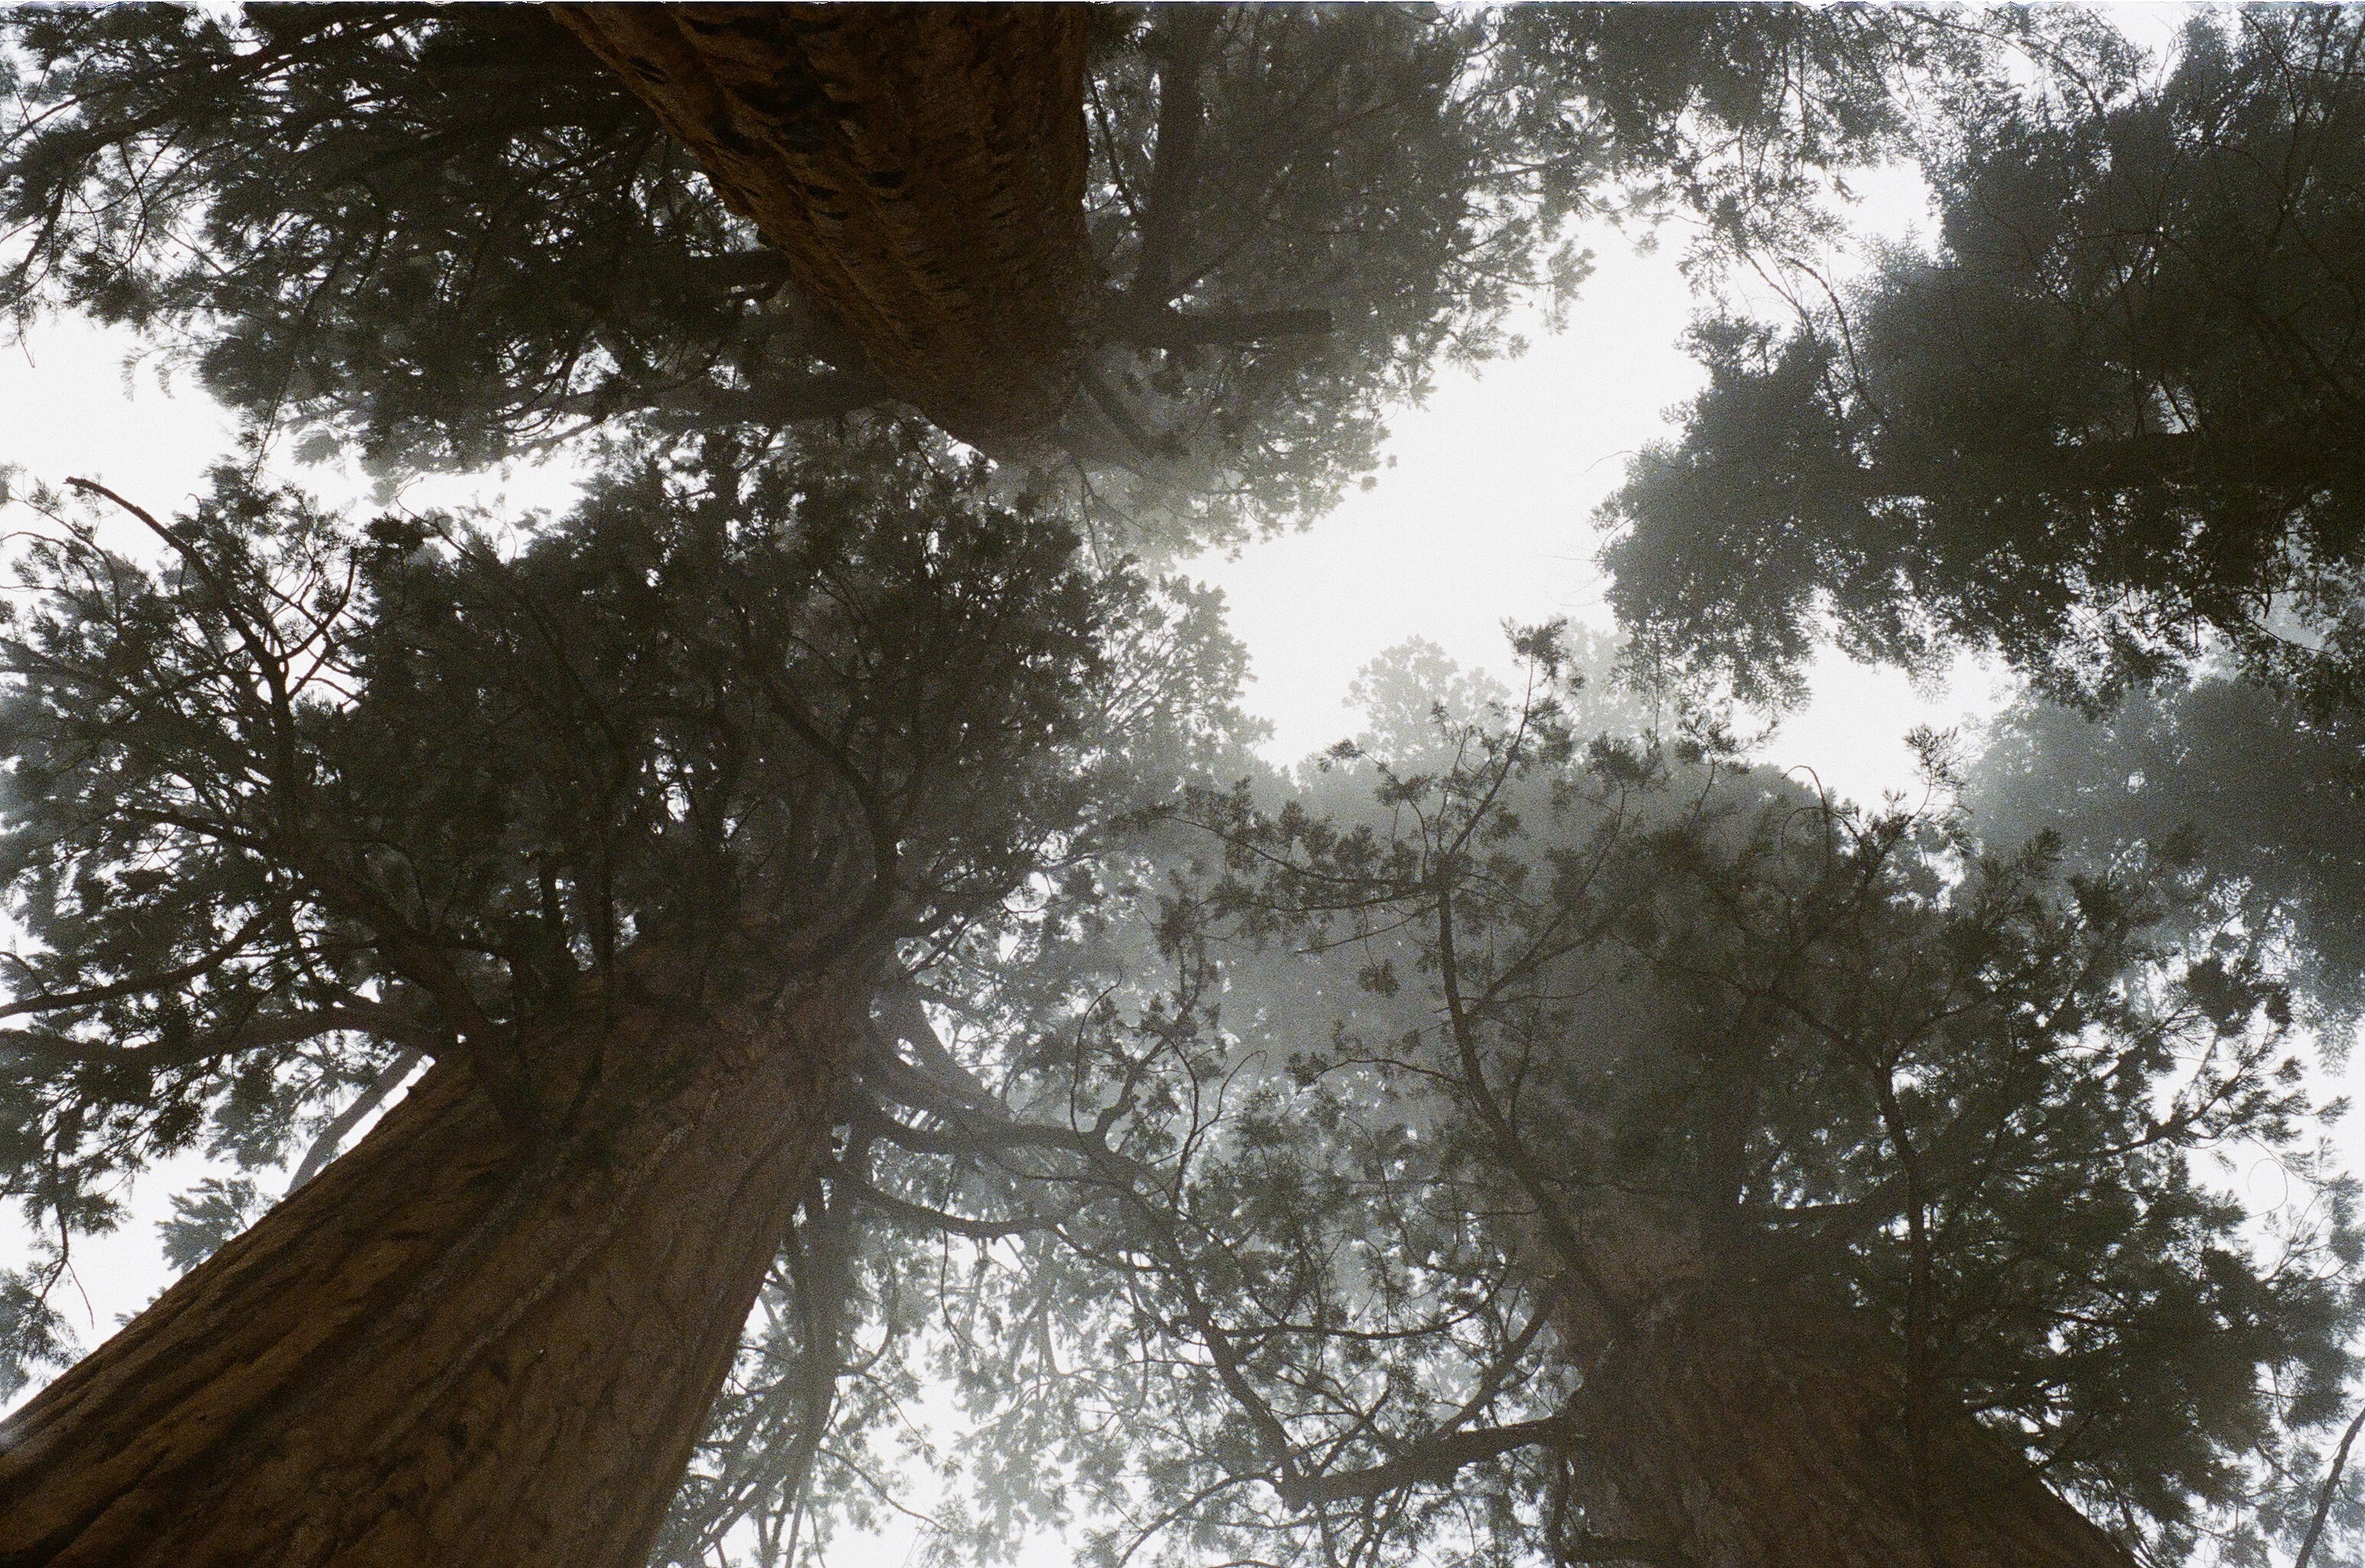
tree, nature, forest, wilderness, branch, snow, winter, plant, sky, wood, sunlight, morning, leaf, foggy, bark, reflection, evergreen, autumn, weather, usa, america, grunge, california, season, trees, woods, misty, tall, big, huge, woodland, sequoia, habitat, tree trunks, redwoods, enormous, natural environment, atmospheric phenomenon, woody plant, giant redwood